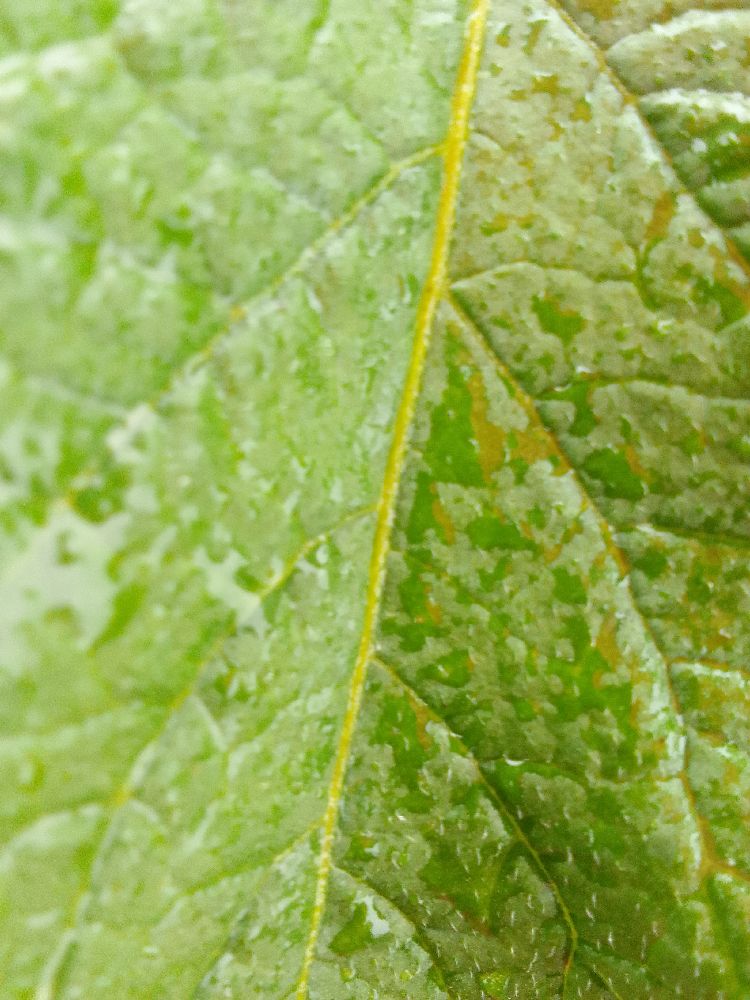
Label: Healthy